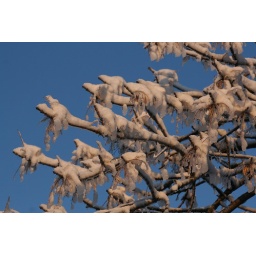
Snow and ice in my ash tree with the deep blue sky as a background.